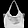
Label: Bag